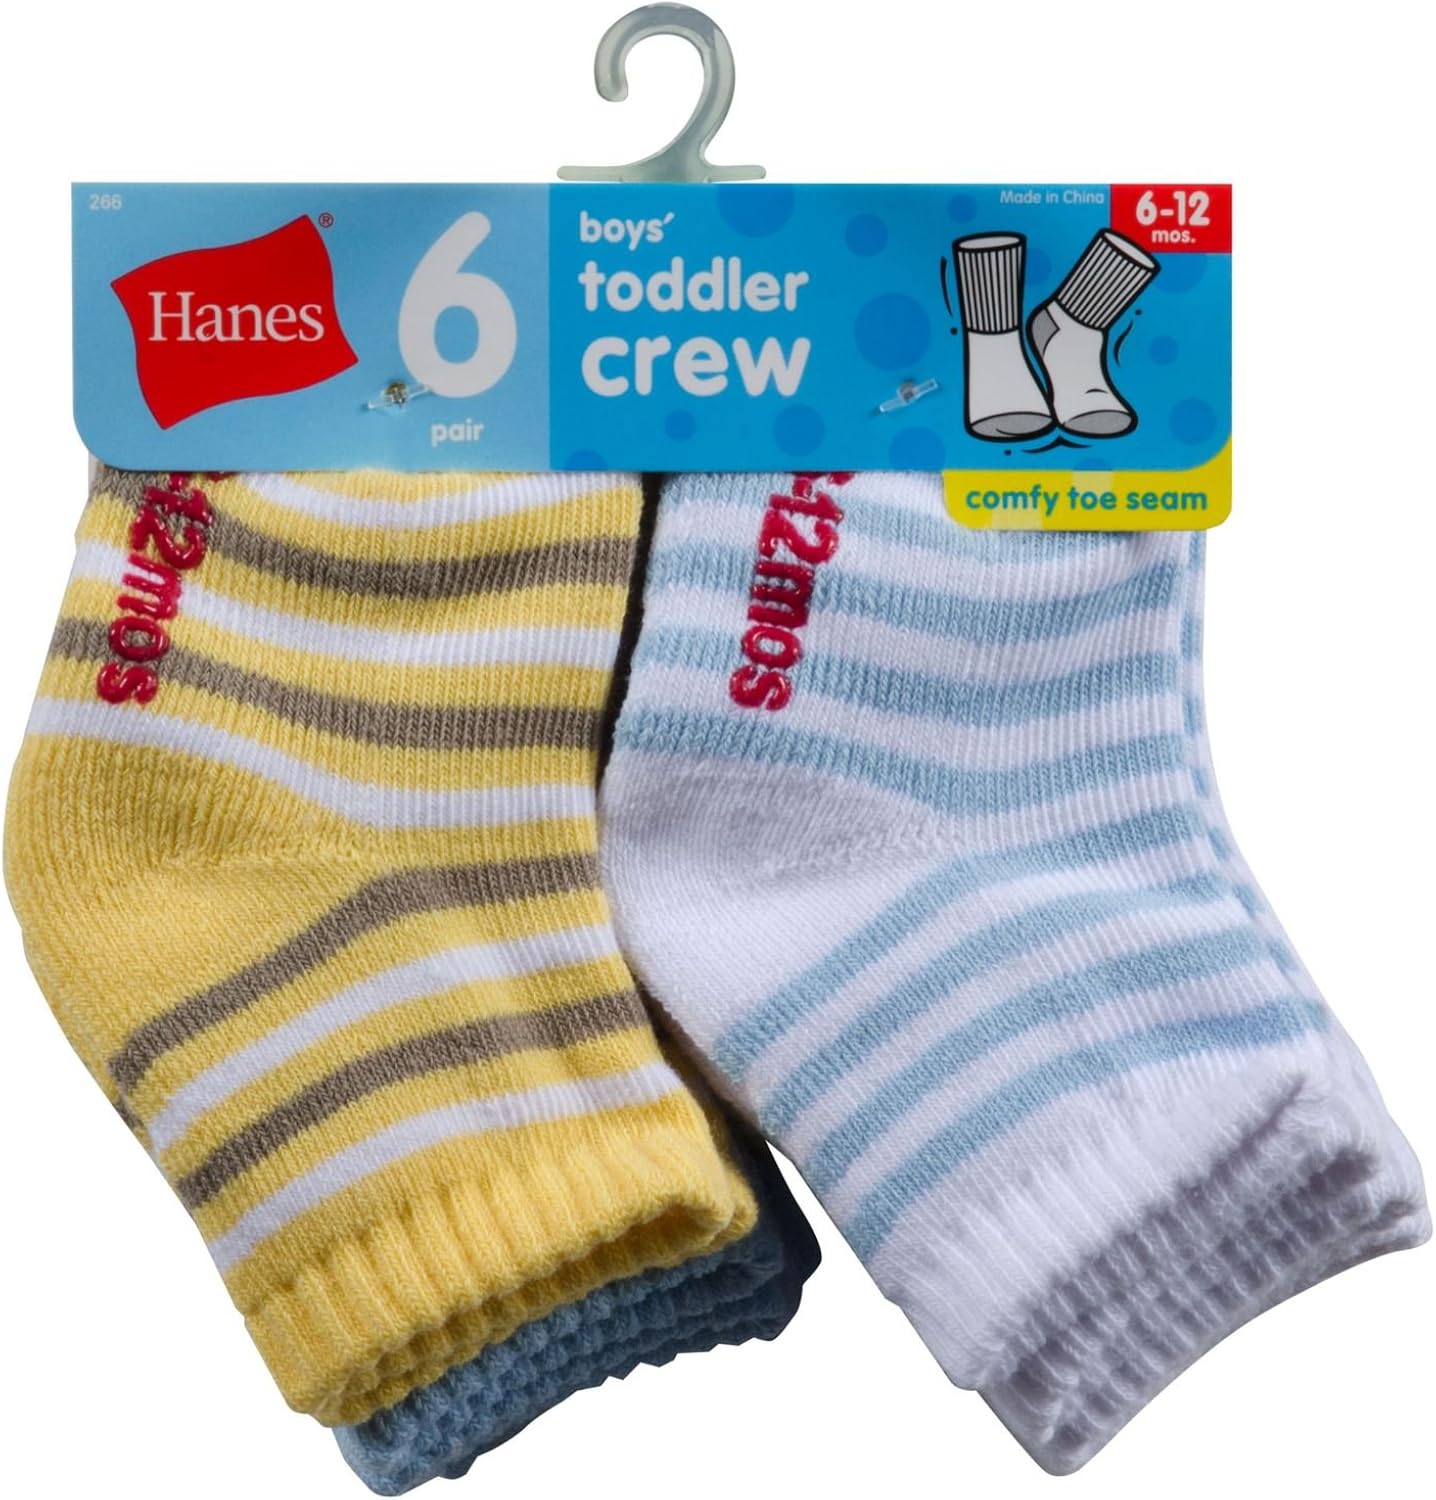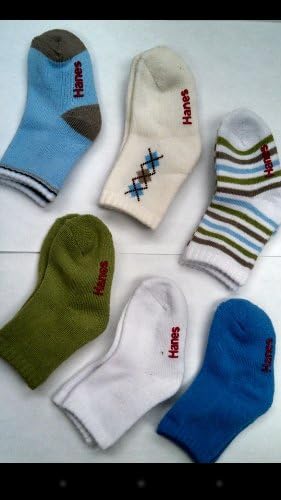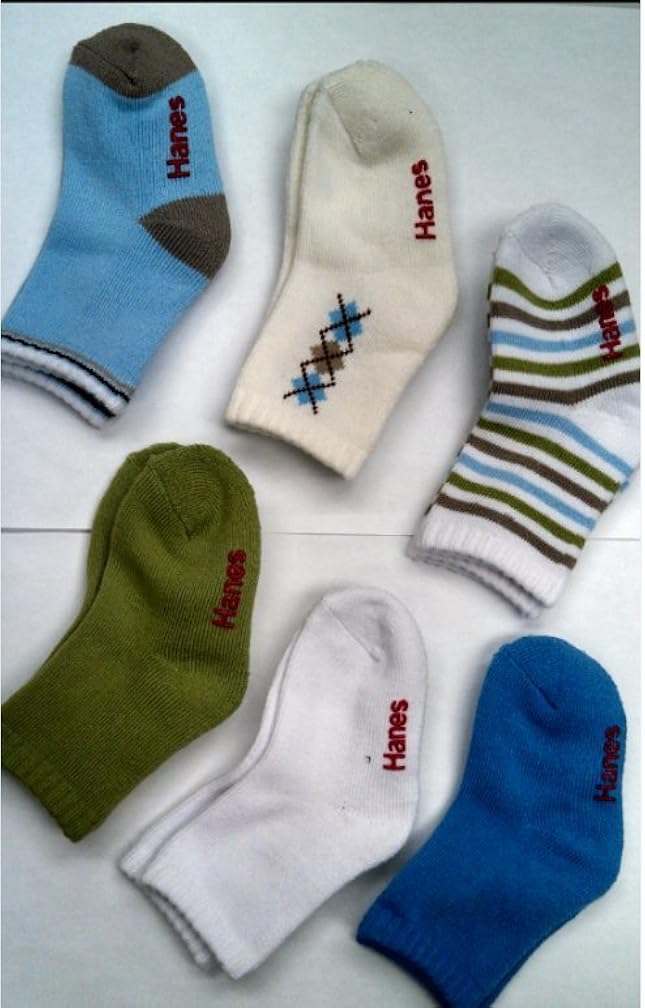
Hanes Boys' Infant/Toddler Crew EZ Sort Socks 6-Pk
Category: AMAZON FASHION
There's a lot more to our infant/toddler crew socks than meets the eye. While his feet are kept toasty warm, he's also kept a little bit safer and the task of laundering is made just a little bit easier.
Features: 100% Cotton | Made in USA or Imported | socks closure | Machine Wash | Non-skid bottom gives his feet more grip when he's on the go. | EZ Sort sock matching system with the Hanes logo on the toes makes sorting socks so much easier! | Comfy toe seam and all-over softness. | Units Per Pack: 6 | Fabric Content: Polyester/cotton/spandex/other fiber